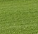
Surface type: grass